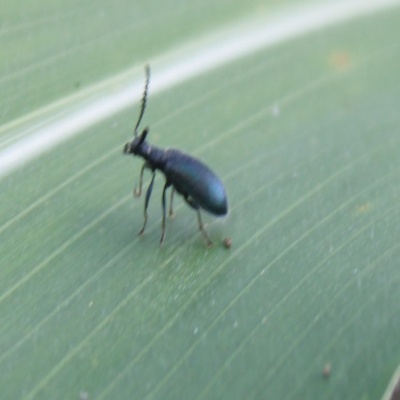
Crop: Maize
Condition: leaf beetle